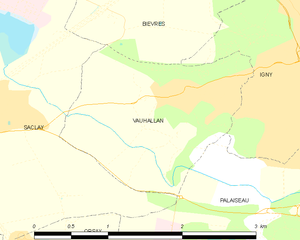
Carte des communes françaises Vauhallan